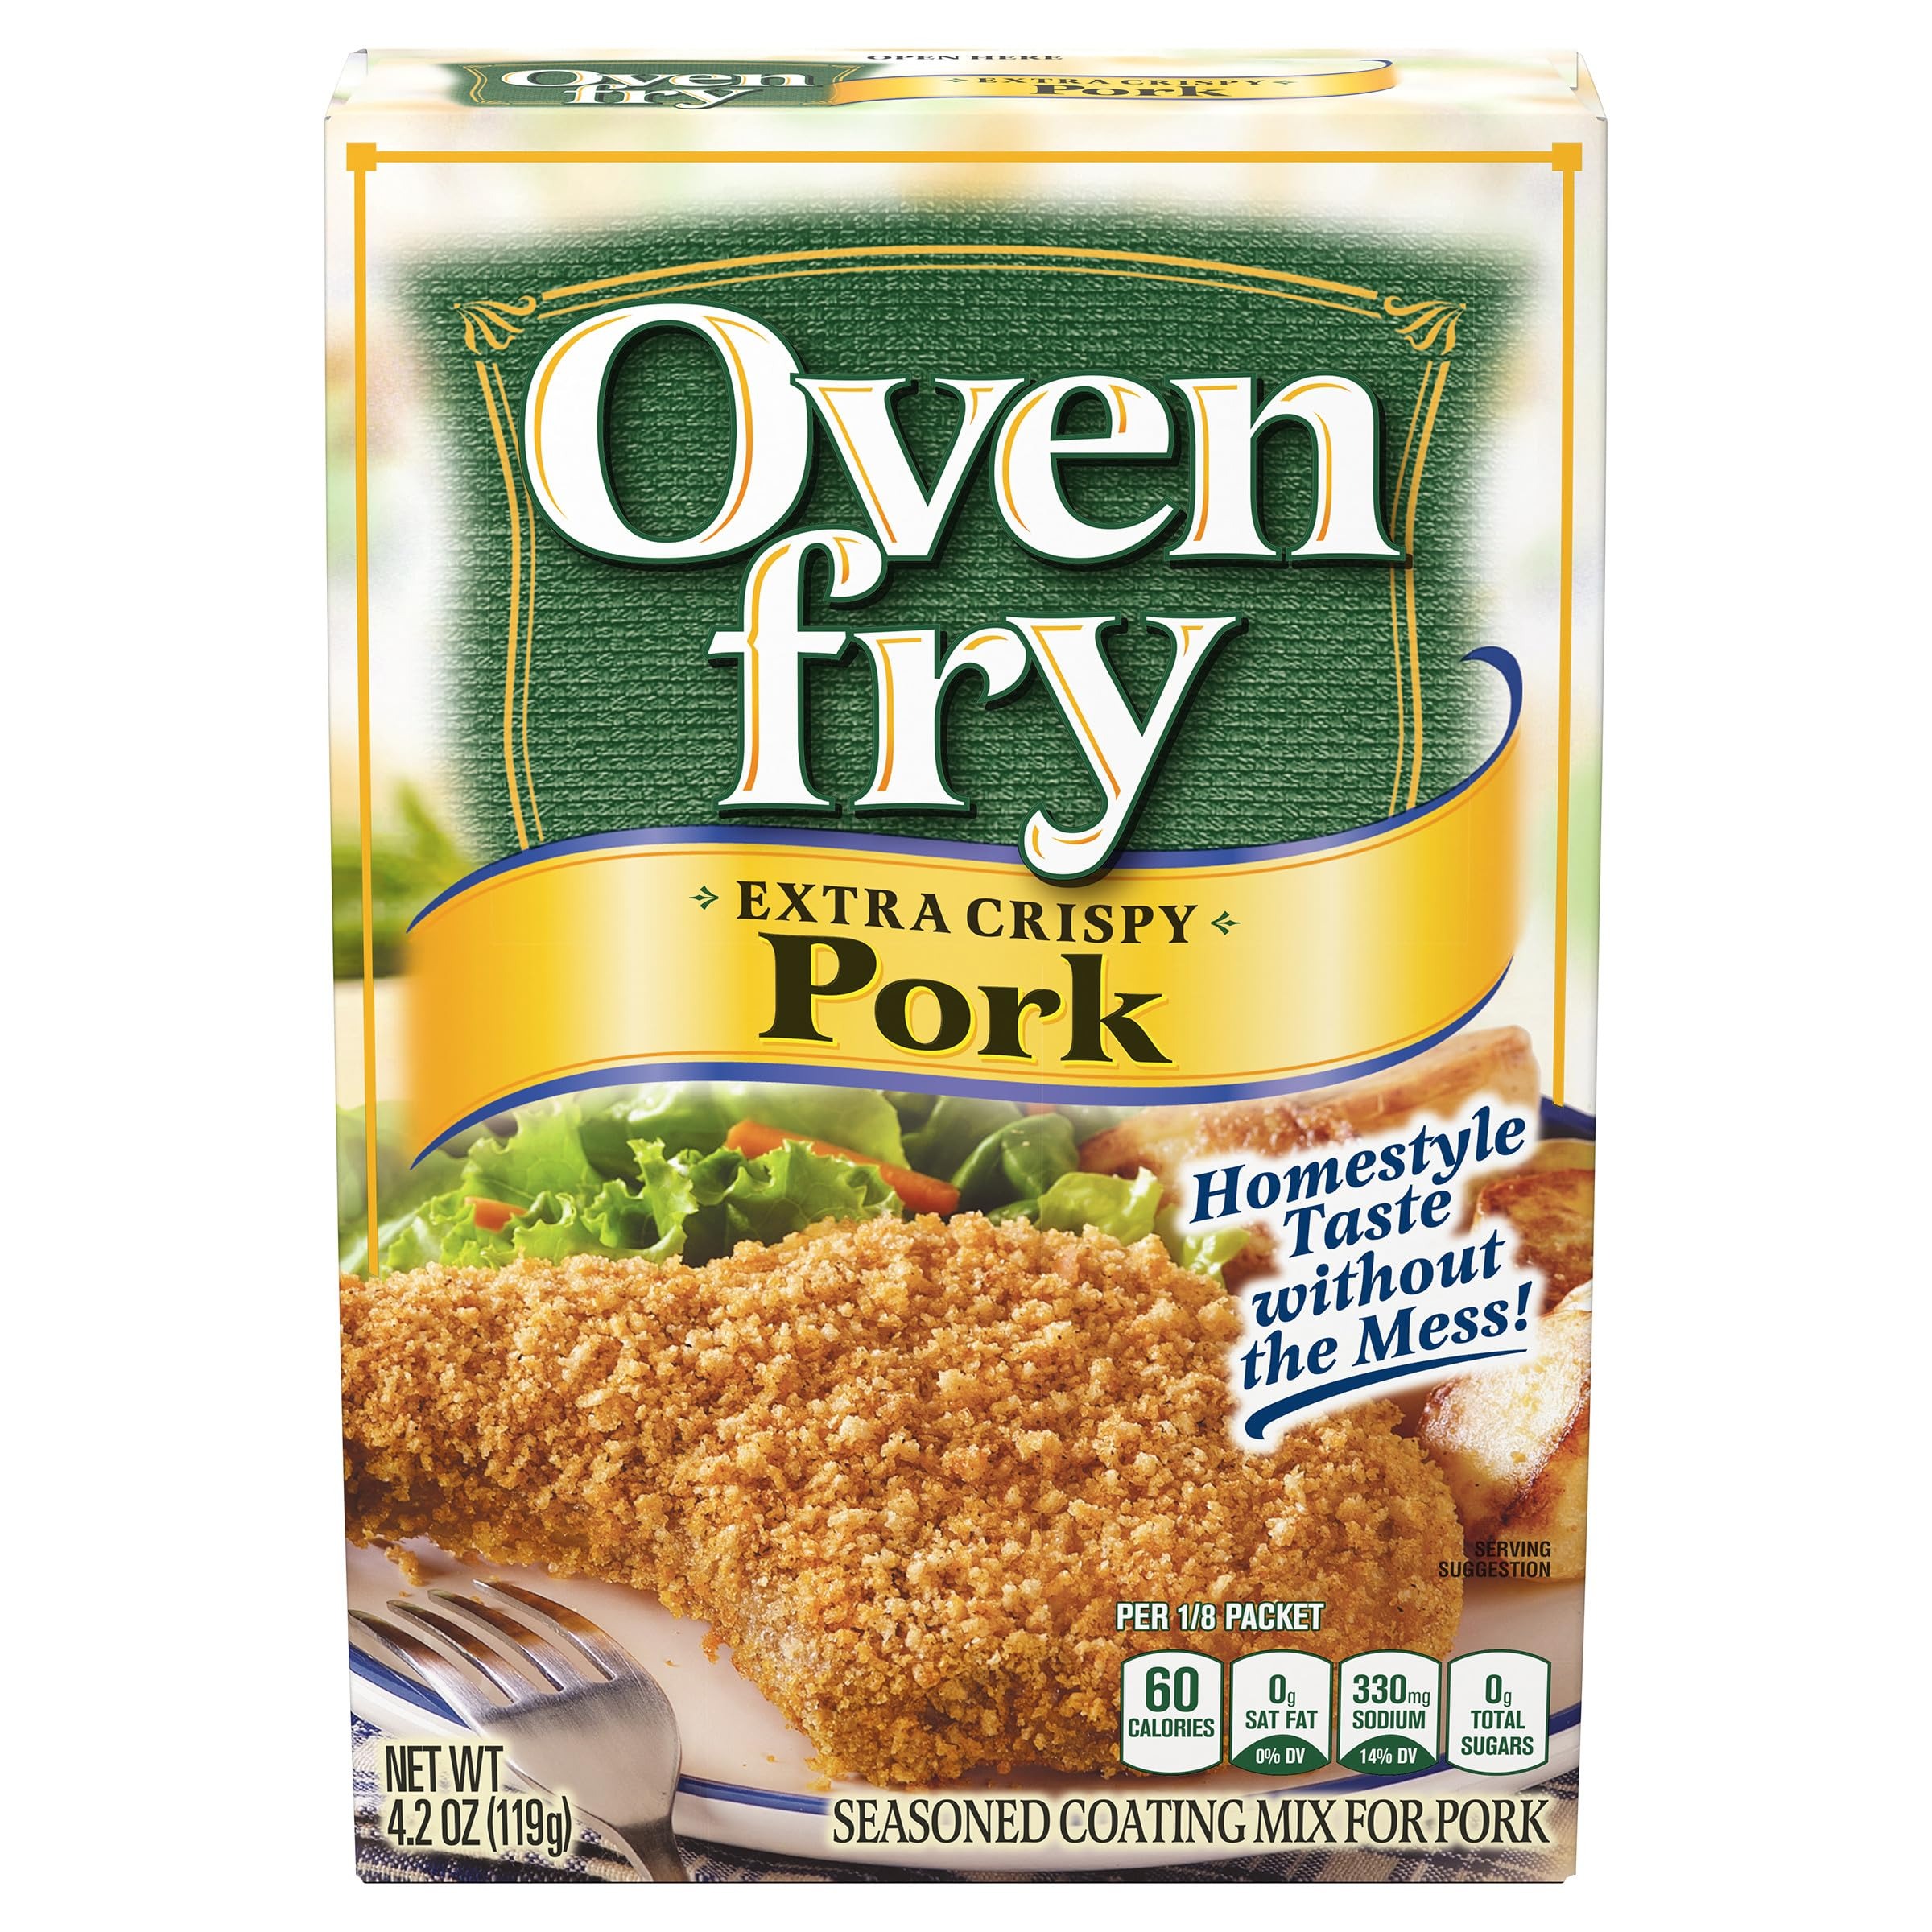
Item Name: Oven Fry, Extra Crispy Seasoned Coating Mix for Pork, 4.2 Oz
Bullet Point 1: One 4.2 oz. box of Kraft Oven Fry Extra Crispy Seasoned Coating for Pork
Bullet Point 2: Kraft Oven Fry Extra Crispy Seasoned Coating for Pork simplifies dinner with homestyle flavor
Bullet Point 3: Add a savory blend of spices to your pork dinner
Bullet Point 4: Extra crispy seasoning mix adds extra crunch to oven baked pork
Bullet Point 5: Delicious homestyle pork without the mess of frying
Value: 4.2
Unit: Ounce

Price: 4.18